Hubbell Butte

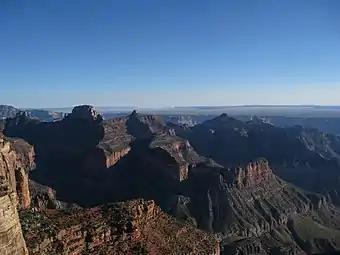
Siegfried Pyre ridgeline-(left) & Hubbell Butte-(right)

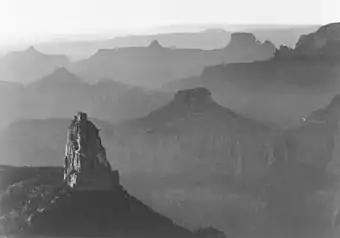
North aspect of the Siegfried Pyre ridgeline, from Point Imperial.

Hubbell Butte, its neighbor south, Poston Butte, and east, Chiavria Point, are all part of the Upper Lava Creek watershed. The headwaters, are at the water divide formed by the Siegfried Pyre ridgeline, which is formed by the upper unit 4 of the Supai Group, the Esplanade Sandstone, a cliff-former, but also forms a horizontal platform. Three prominences are on the ridgeline, Butte 7685, close to the East Rim, (north of Naji Point), and Butte 7602 (Butchart Butte), adjacent the northeast end of the ridgeline.